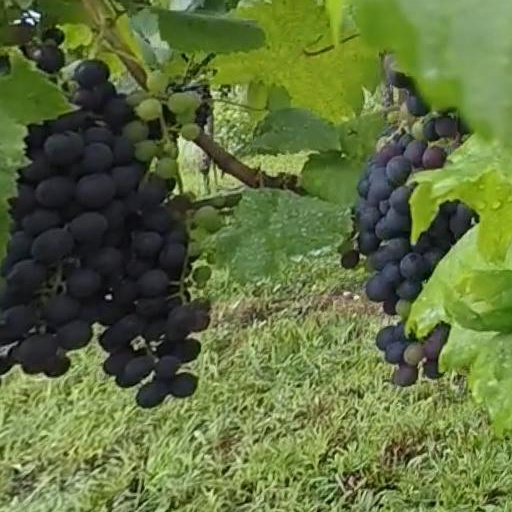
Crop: grape